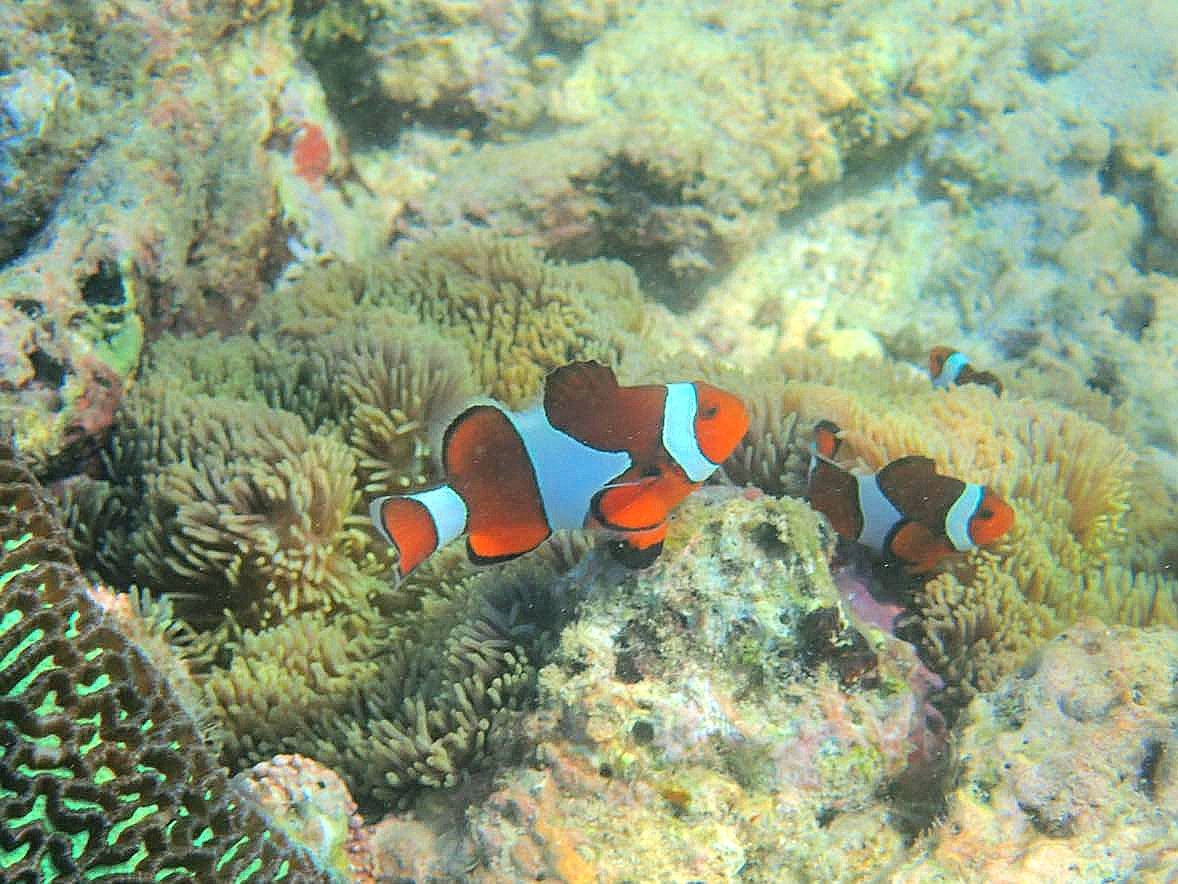
Amphiprion ocellaris (Ocellaris Anemonefish)